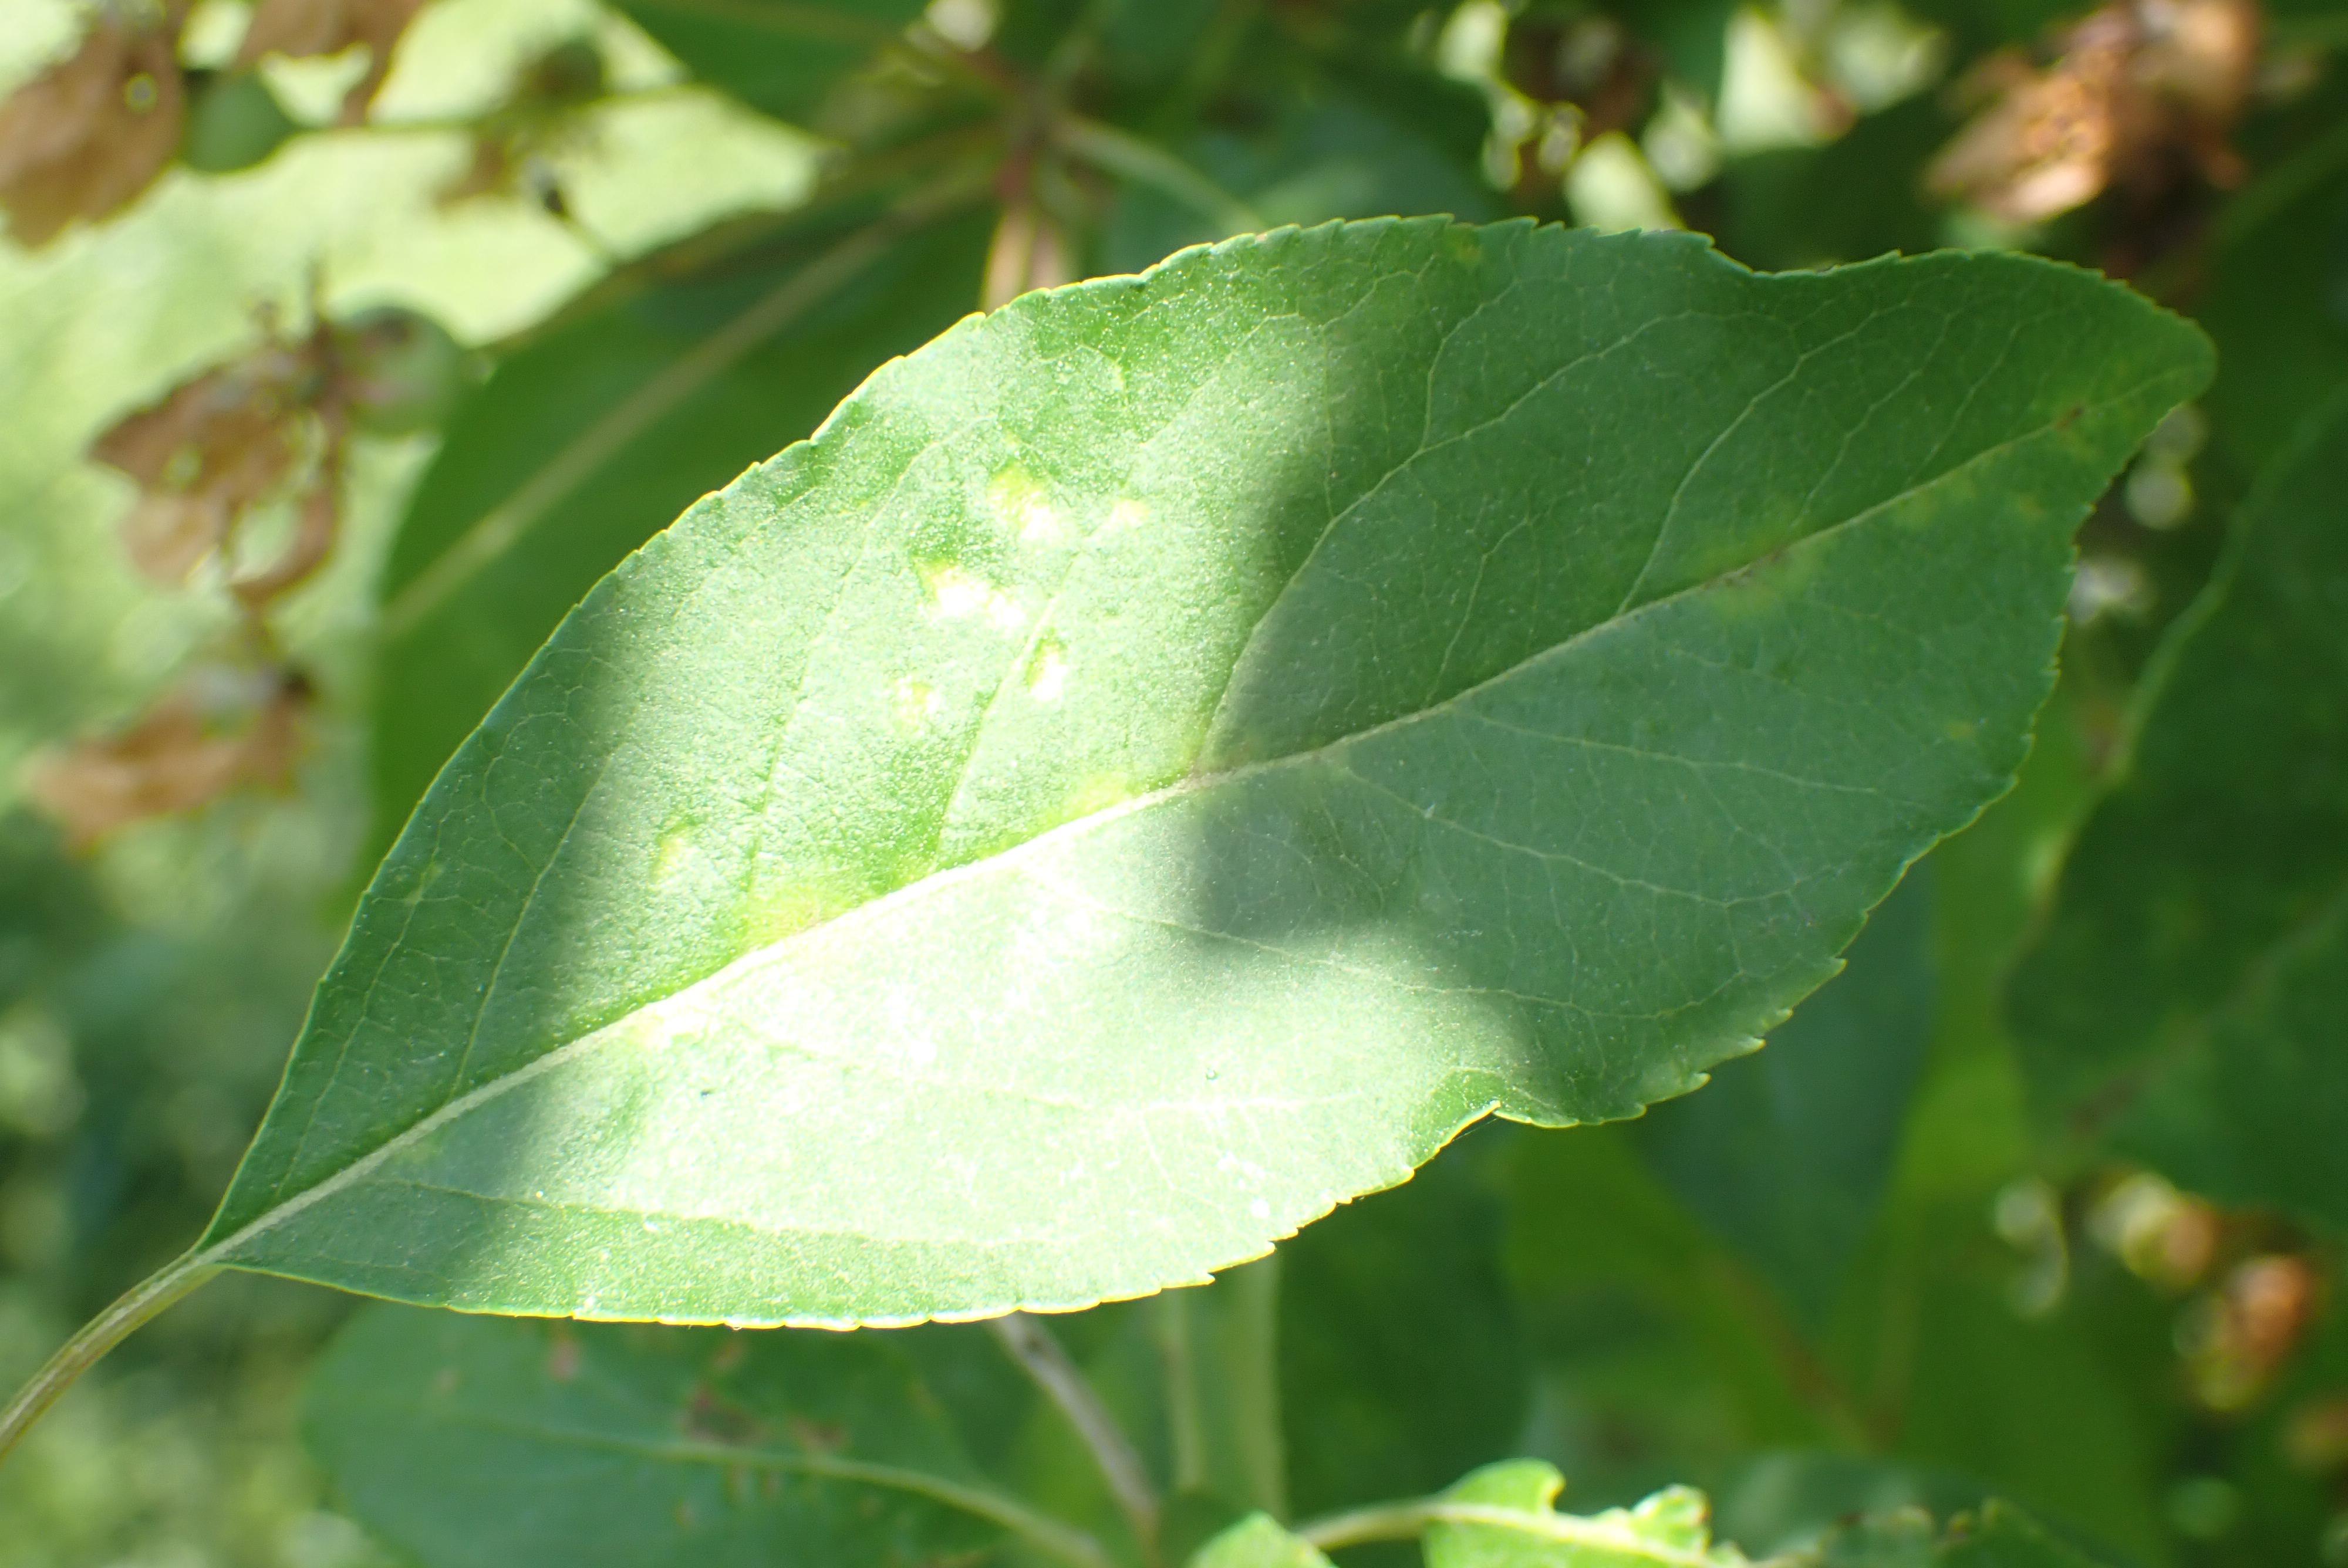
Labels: scab